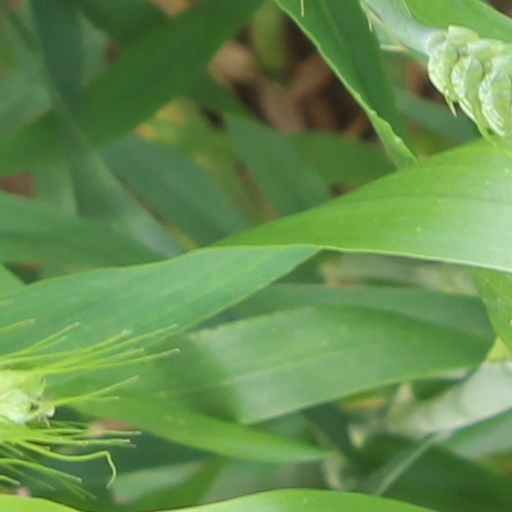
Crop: wheat